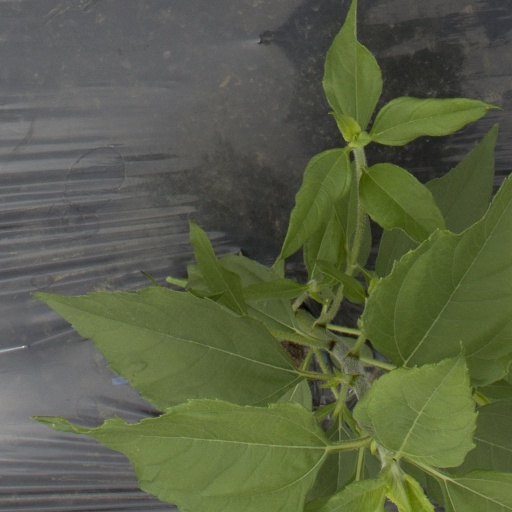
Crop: Jerusalem artichoke